List of RNLI stations

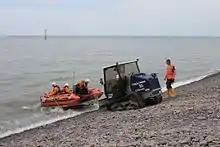
'Tooltrack' tractor launching an inshore lifeboat at

The following lists do not include the lifeguard patrolled beaches which also have their own equipment including inflatable boats and jetskis. The information is correct with reference to the Lifeboat Enthusiasts Handbook 2025 unless noted otherwise, and is set out like the RNLI's regional model. As far as possible it follows a clockwise route around the coast.